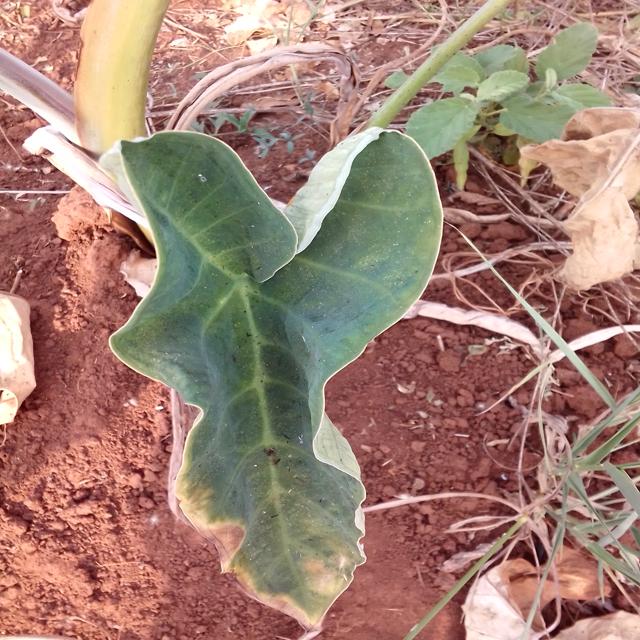
Label: Early_Blight